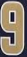
Number: 9